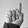
ASL letter: D